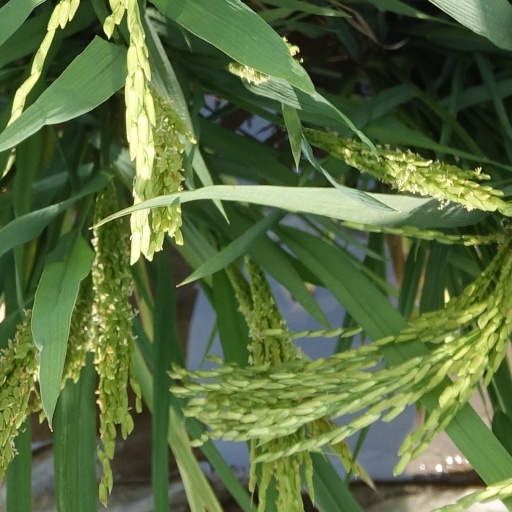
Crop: rice